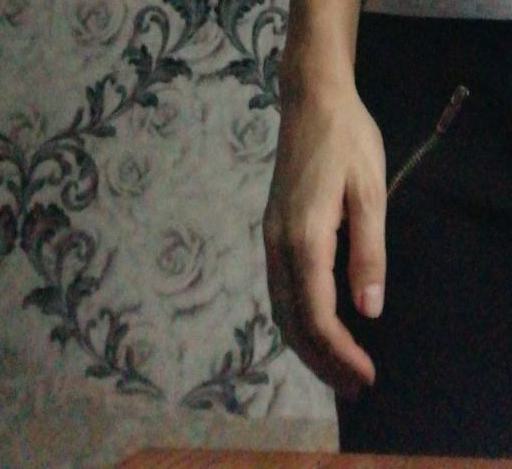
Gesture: no_gesture